Miss Universe 2017

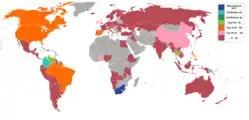

Miss Universe Australia organization's Troy Barbagallo, Australian businessman, informed the Herald Sun that he submitted an offer to IMG for Australia to host the 2017 edition, with Sydney or Melbourne as viable host cities.